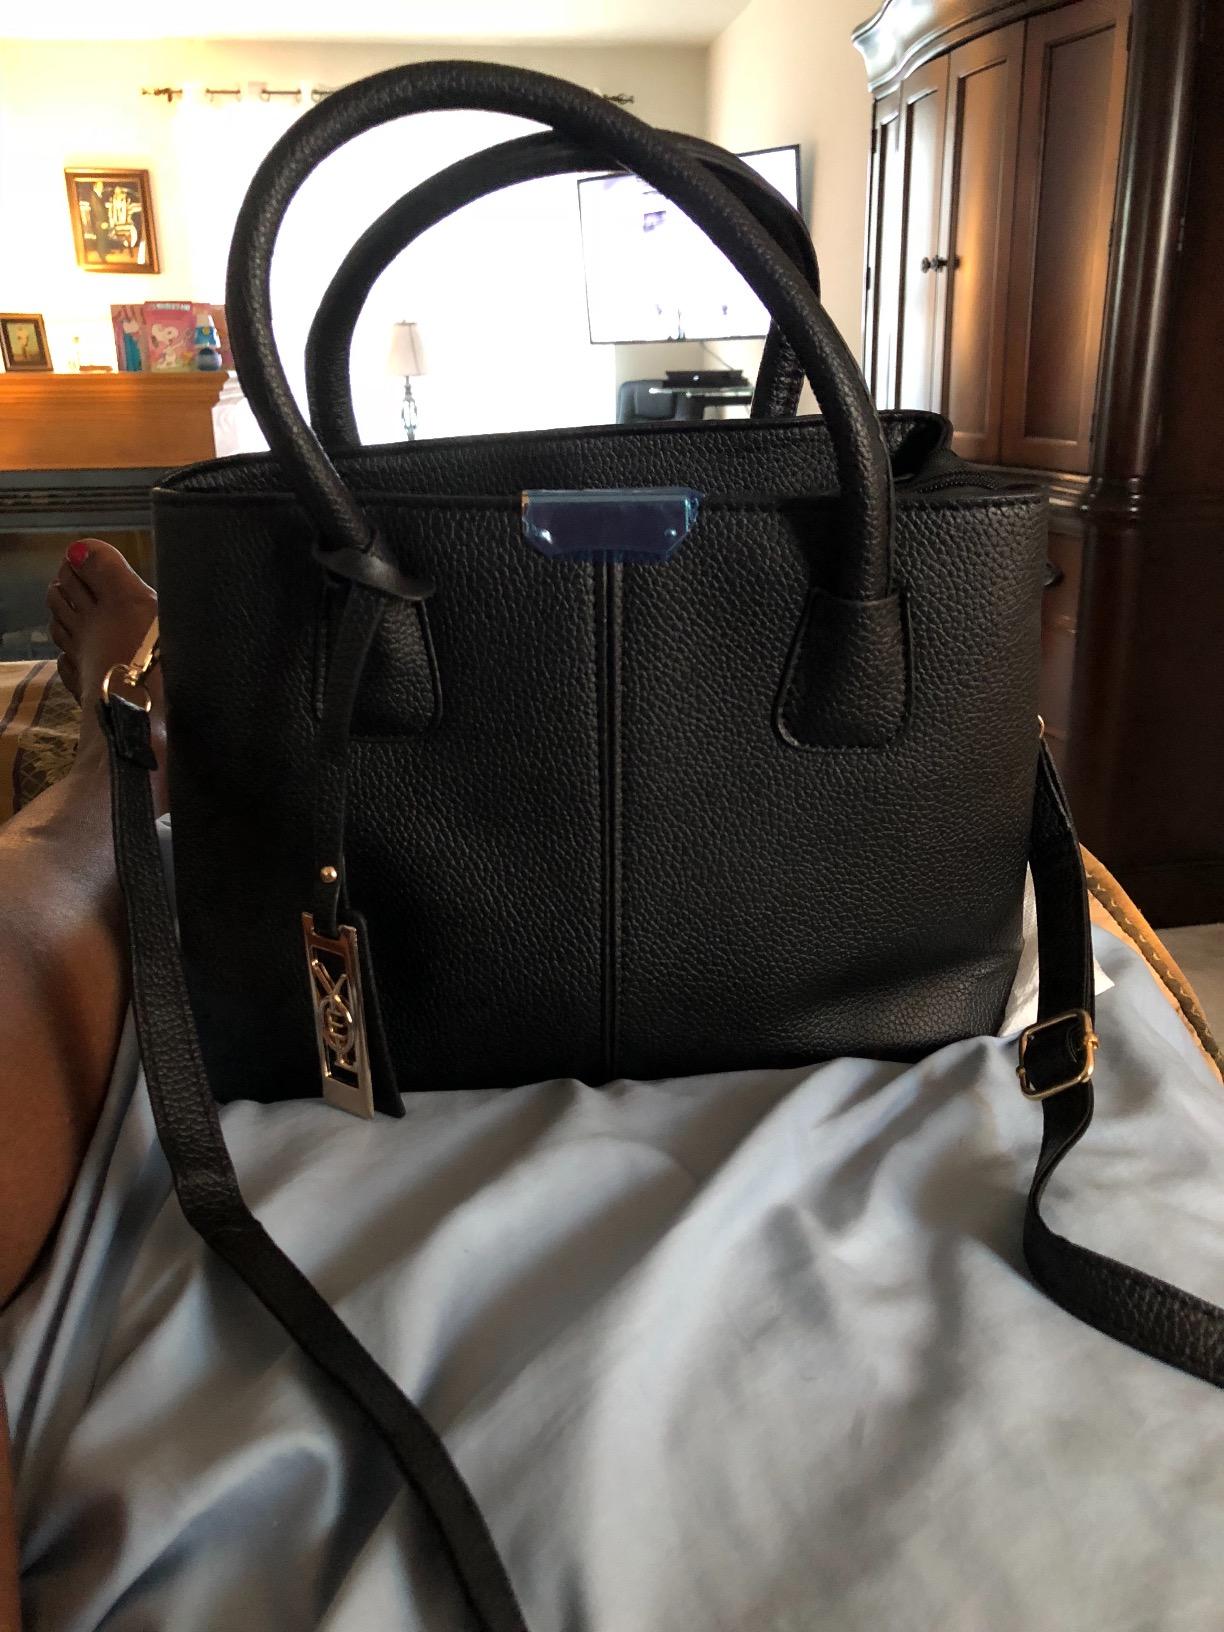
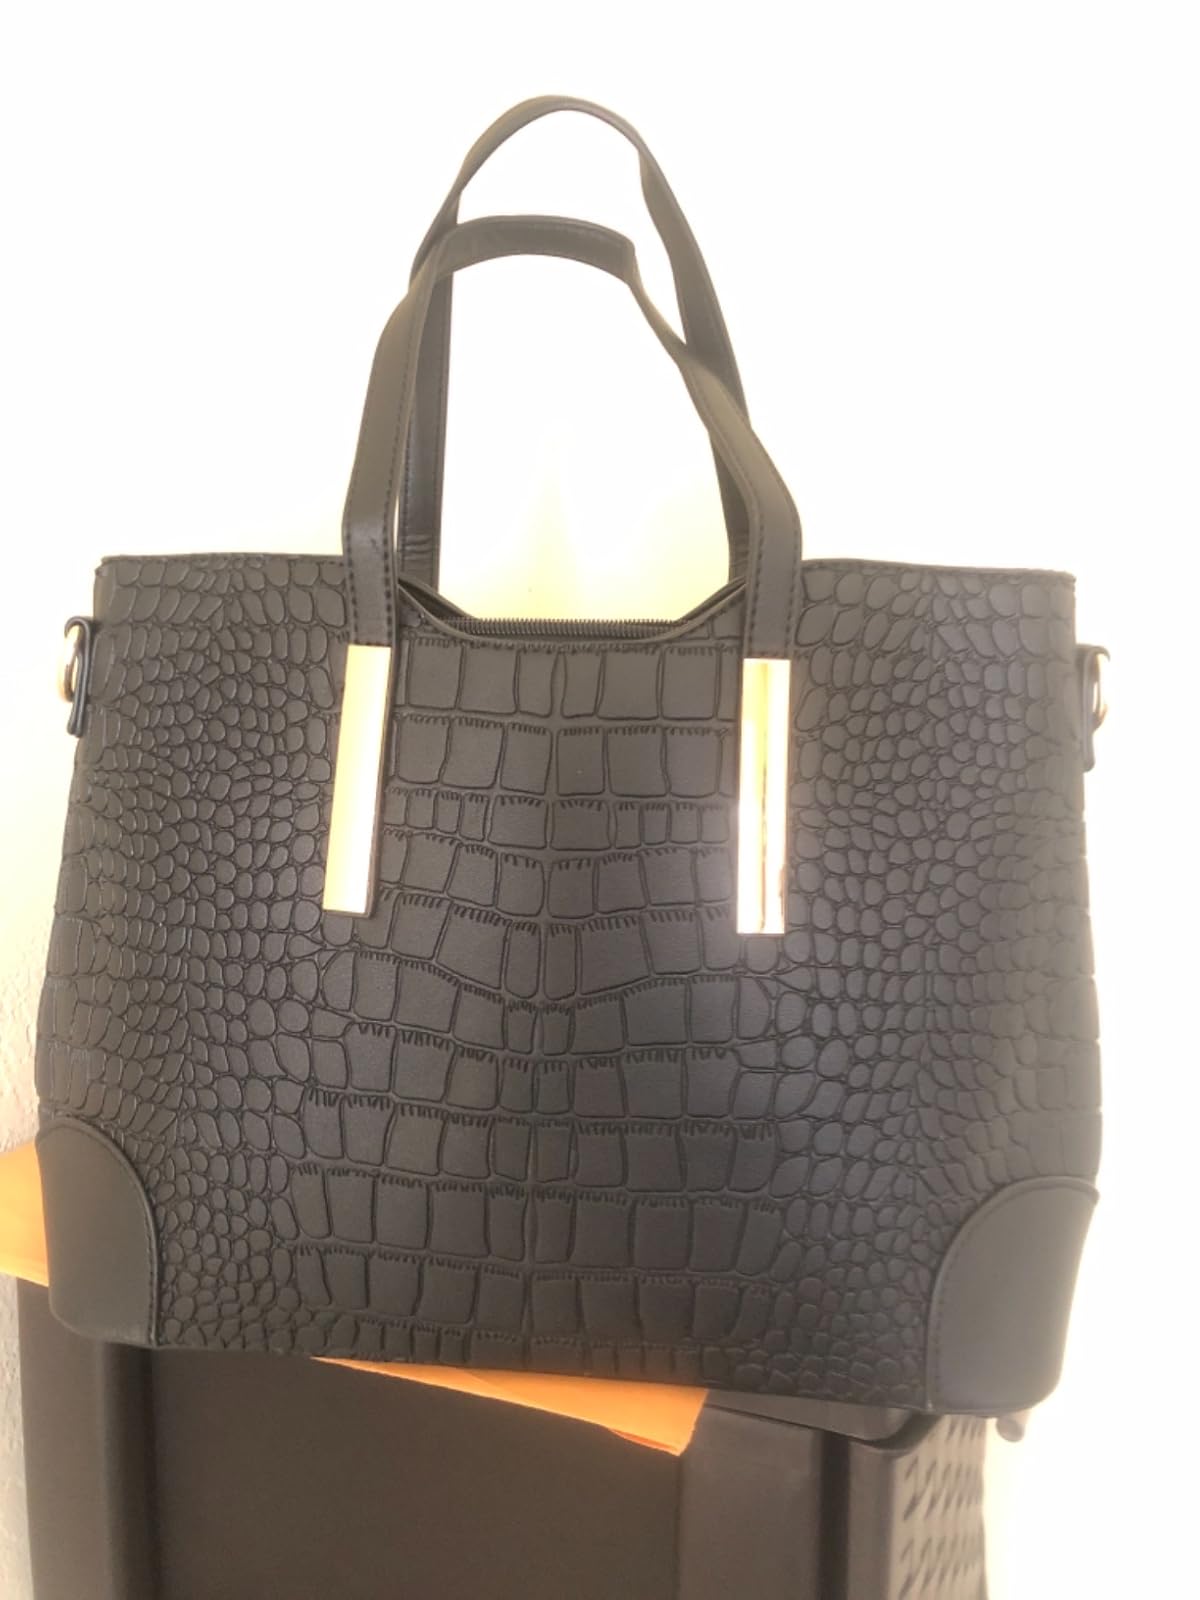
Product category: accessories_handbag
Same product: no